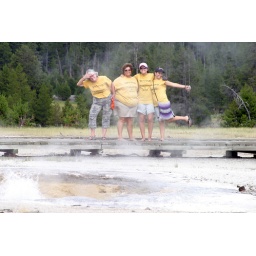
The girls of Tom's Tours mug for photos behind a hot pot in Yellowstone National Park's Biscuit Basin